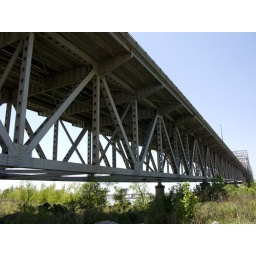
I-10 bridge over the mississippi river